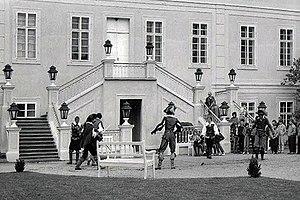
Krásný Dvůr, est un château baroque situé au nord de la Bohême, en République tchèque. Il possède un parc de 96 ha, de style anglais et un jardin inspiré par celui de Versailles.